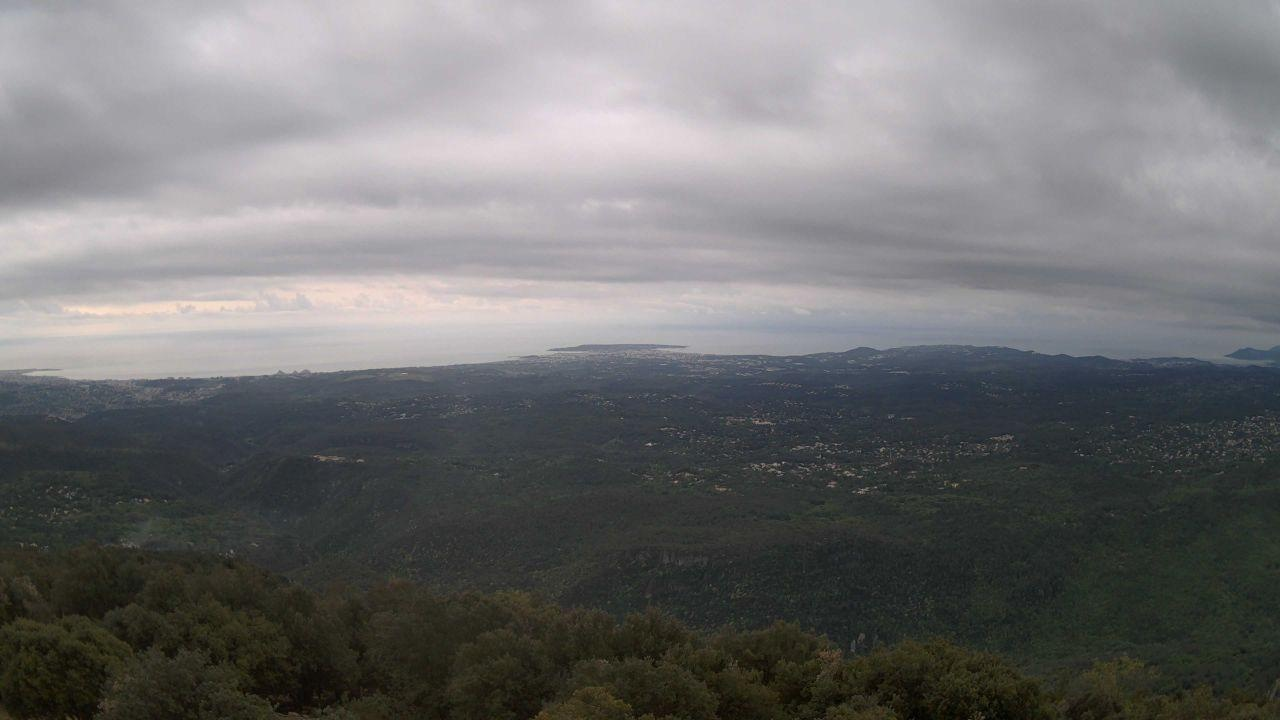
Fire: no
Smoke: no